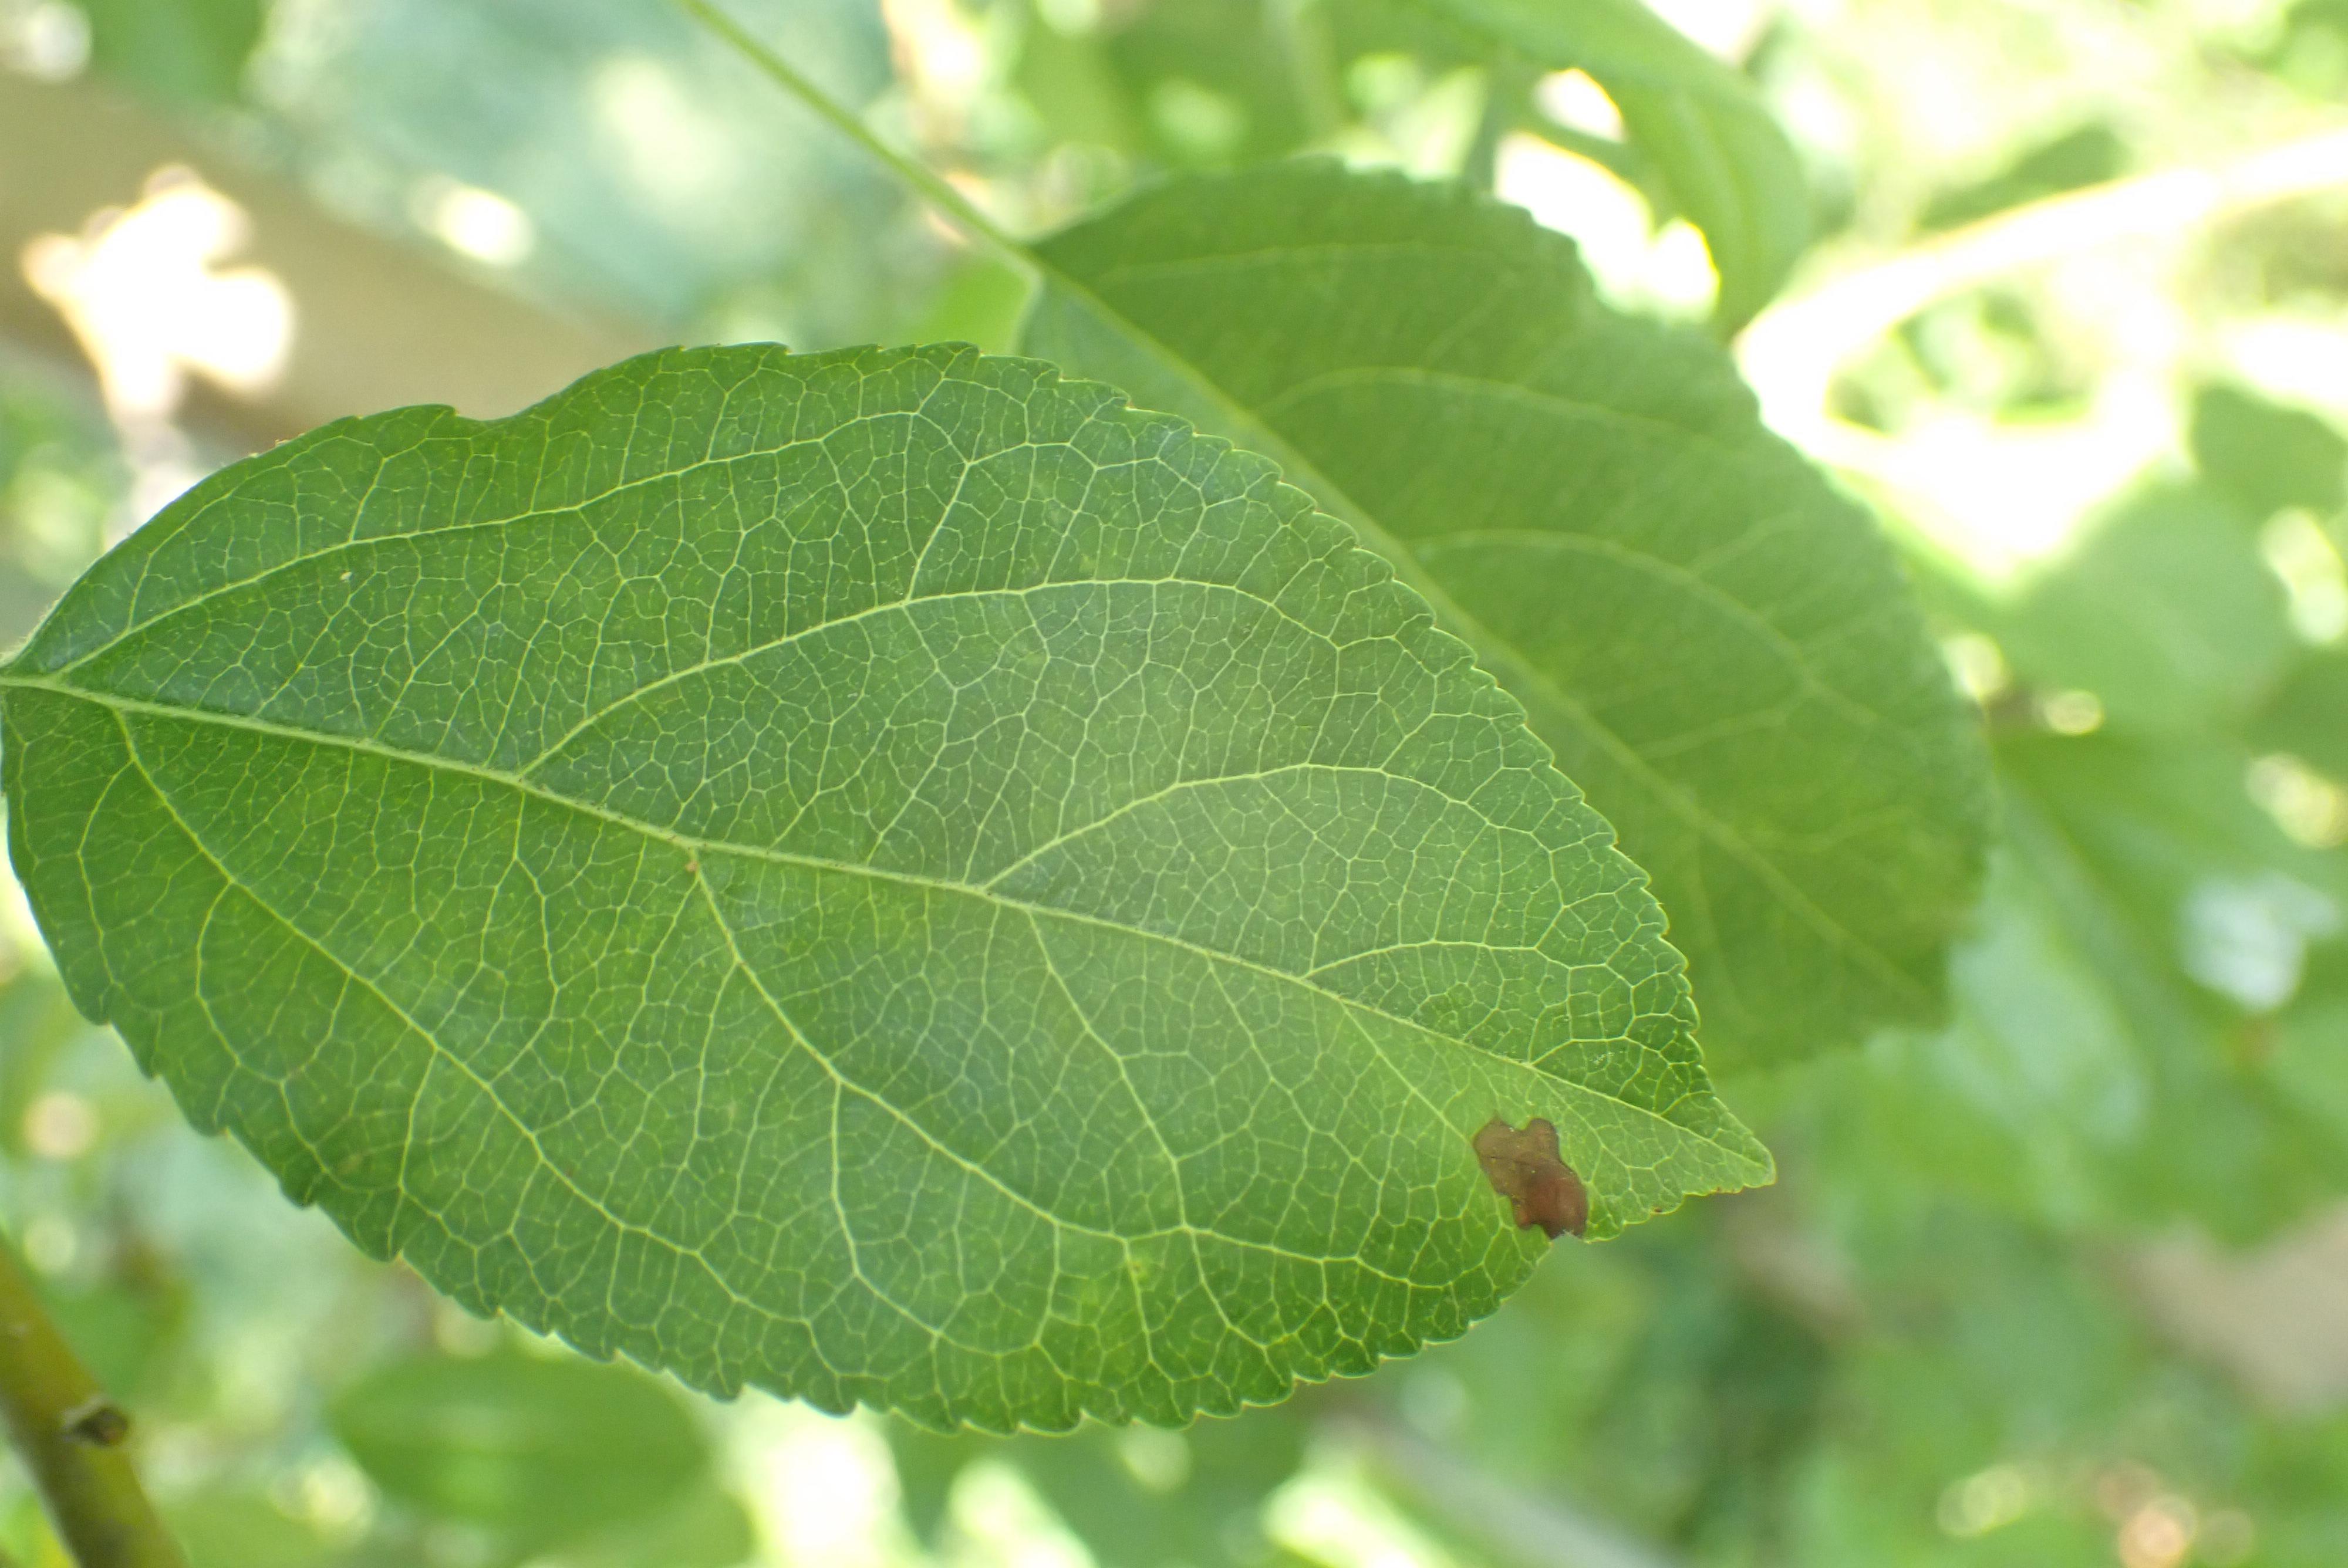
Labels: frog_eye_leaf_spot